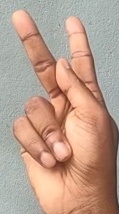
ASL sign: K